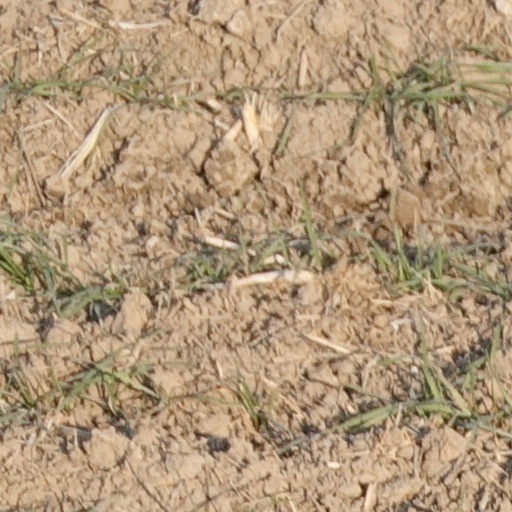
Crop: wheat